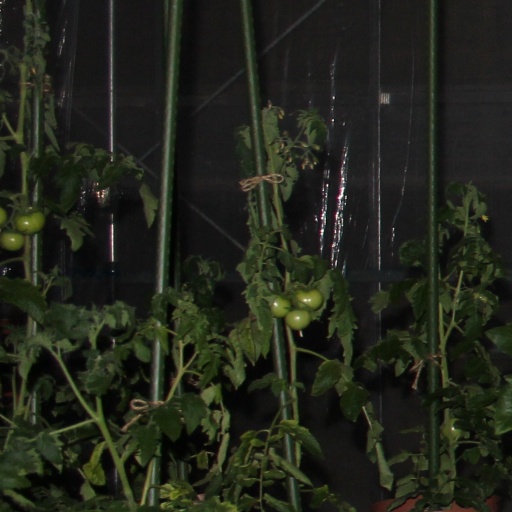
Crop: tomato